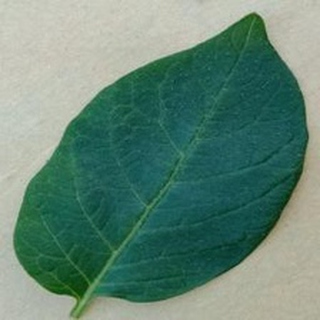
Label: healthy_potato